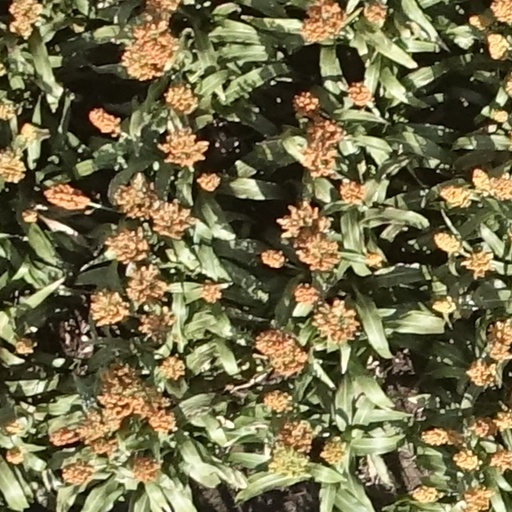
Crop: sorghum